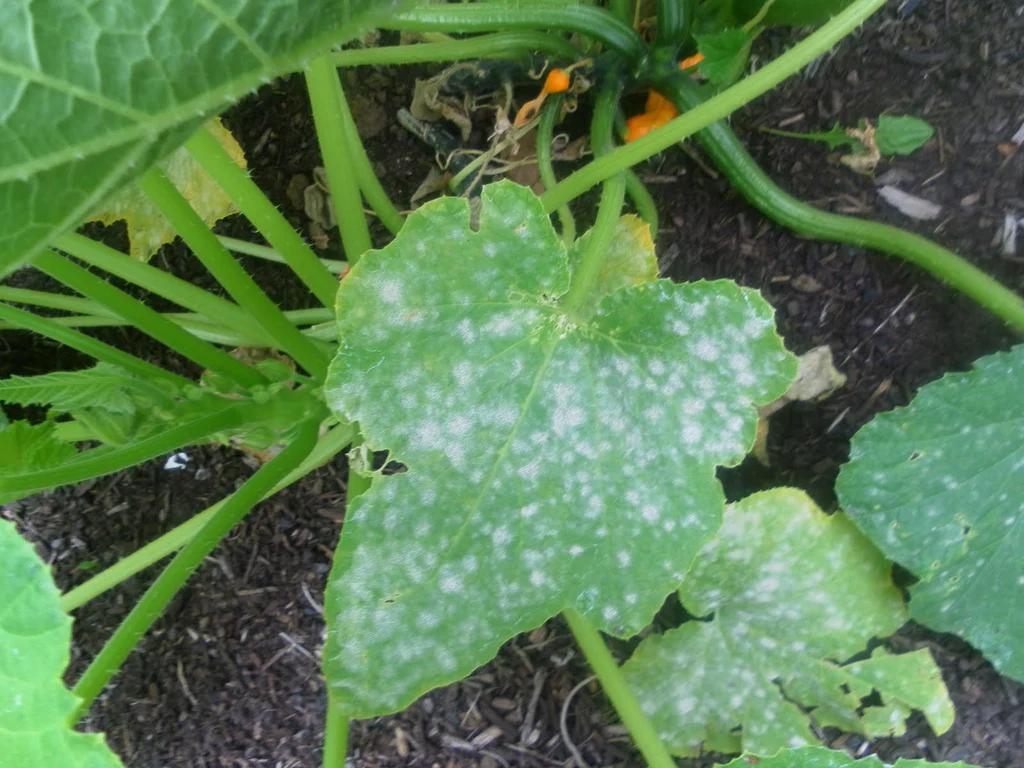
Plant: Zucchini
Disease: zucchini powdery mildew